Moshe Yegar

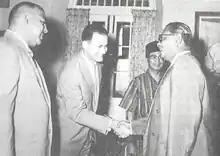
Moshe Yegar (left) shakes hands with Tunku Abdul Rahman in 1960

Moshe Yegar (born 30 October 1930, Buenos Aires) is an Israeli retired diplomat, historian, and scholar. He is known for his expertise on Islam in Southeast Asia and the history of Israel’s diplomatic service. Throughout his career, Yegar held various diplomatic positions worldwide and authored numerous works on related topics.